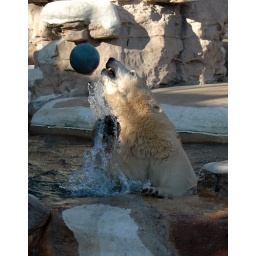
A polar bear at the St. Louis Zoo gets in a game of toss the ball in his pool in Dec. 2006.